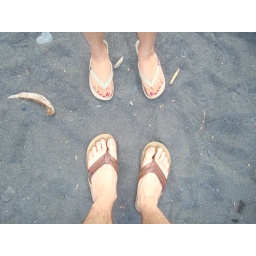
Our feet in the black sand